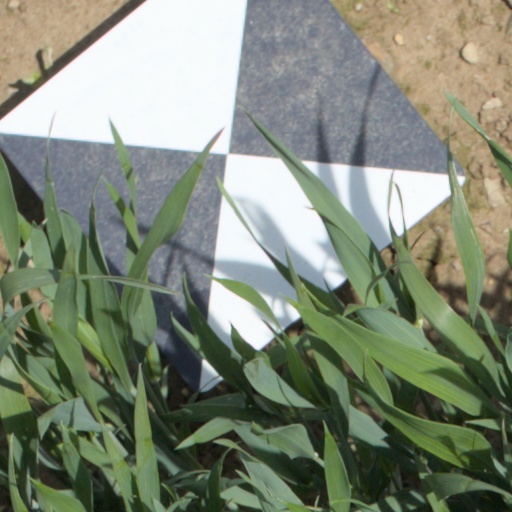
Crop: wheat